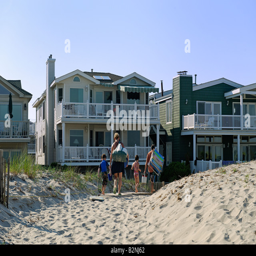
family returns to rental house after a day